Government of Croatia

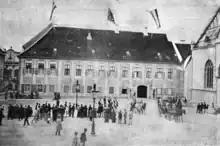
Banski dvori during the visit of Emperor Franz Joseph I in 1895.

In June 1943, the National Anti-Fascist Council of the People's Liberation of Croatia (ZAVNOH) established an 11-member executive board to act as the new government of Croatia. The first People's Government of the Federal State of Croatia (led by Vladimir Bakarić) was founded at the extraordinary session of the Presidency of the National Anti-Fascist Council of the People's Liberation of Croatia (ZAVNOH), which was held on April 14, 1945, in Split.